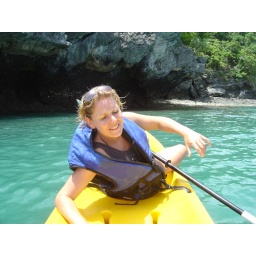
Jen in a Kayak....like a duck to water